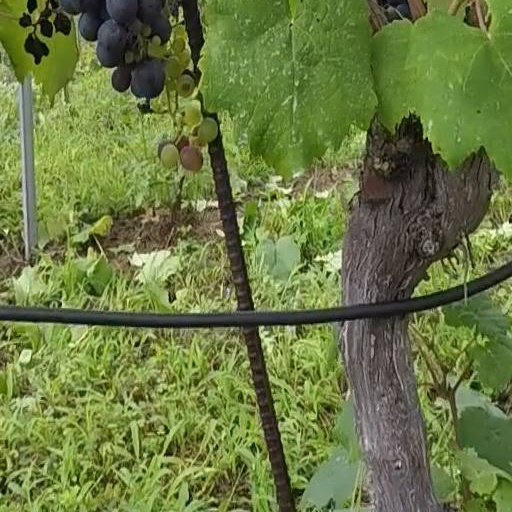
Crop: grape